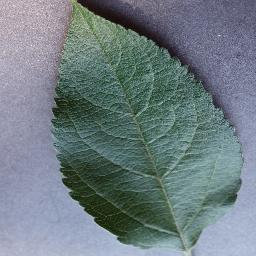
Label: Apple___healthy